D-amino acid oxidase

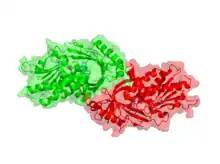

While D-amino acid oxidase differs to some extent between various organisms, the structure is basically the same across most eukaryotes, excluding plants. This enzyme is a flavoprotein belonging to the FAD dependent oxidoreductase family, and acts on the CH-NH group of D-amino acid donors with oxygen as acceptor. It is also considered a peroxisomal enzyme containing FAD as a cofactor. Each DAO monomer has an FAD-binding domain (FBD) containing a Rossmann fold, and a substrate-binding domain (SBD) that also forms an interface with the other monomer in the protein. DAO exists as a dimer, with each monomer containing both an FBD and SBD. Each monomer is composed of 347 amino acids in human DAO, though among other eukaryotes the protein can range from 345 to 368 amino acids long. In human DAO, the two monomers are connected in a head-to-head fashion. DAO of other organisms, such as yeast, can be present as head-to-tail dimers. The hDAAO gene is found on chromosome 12 and contains 11 exons.